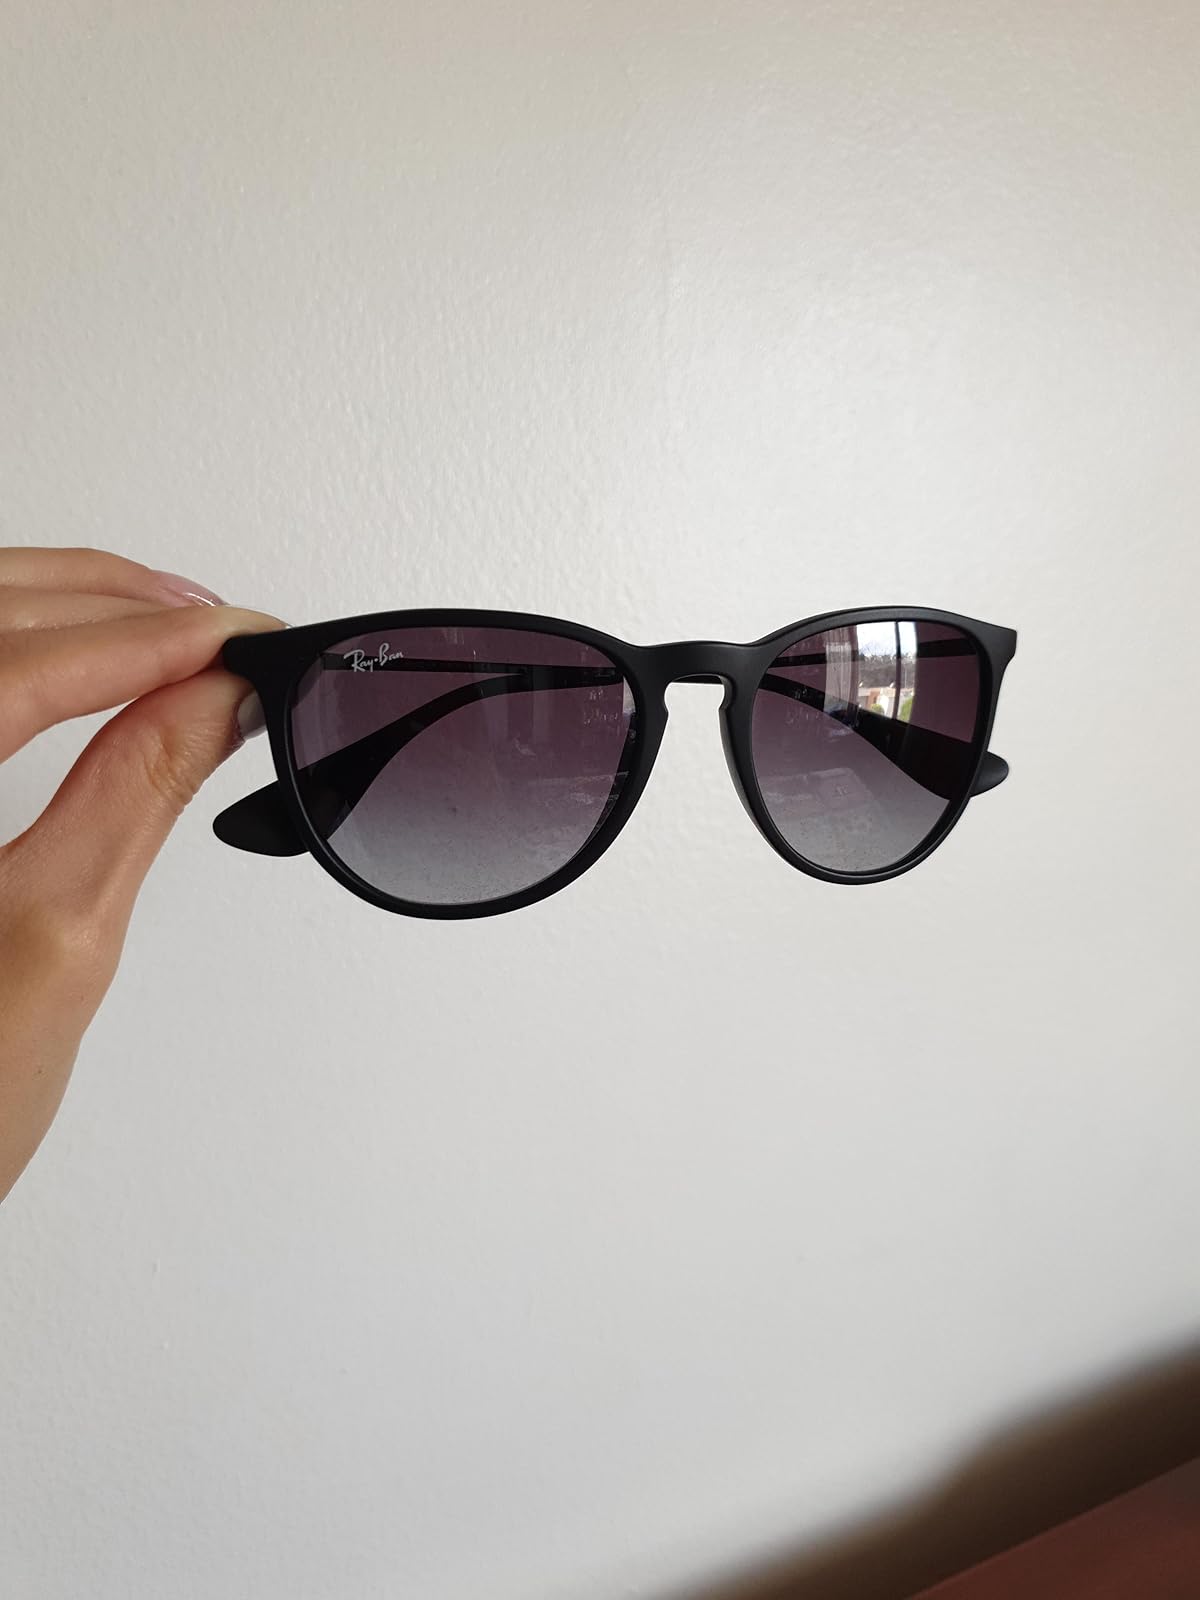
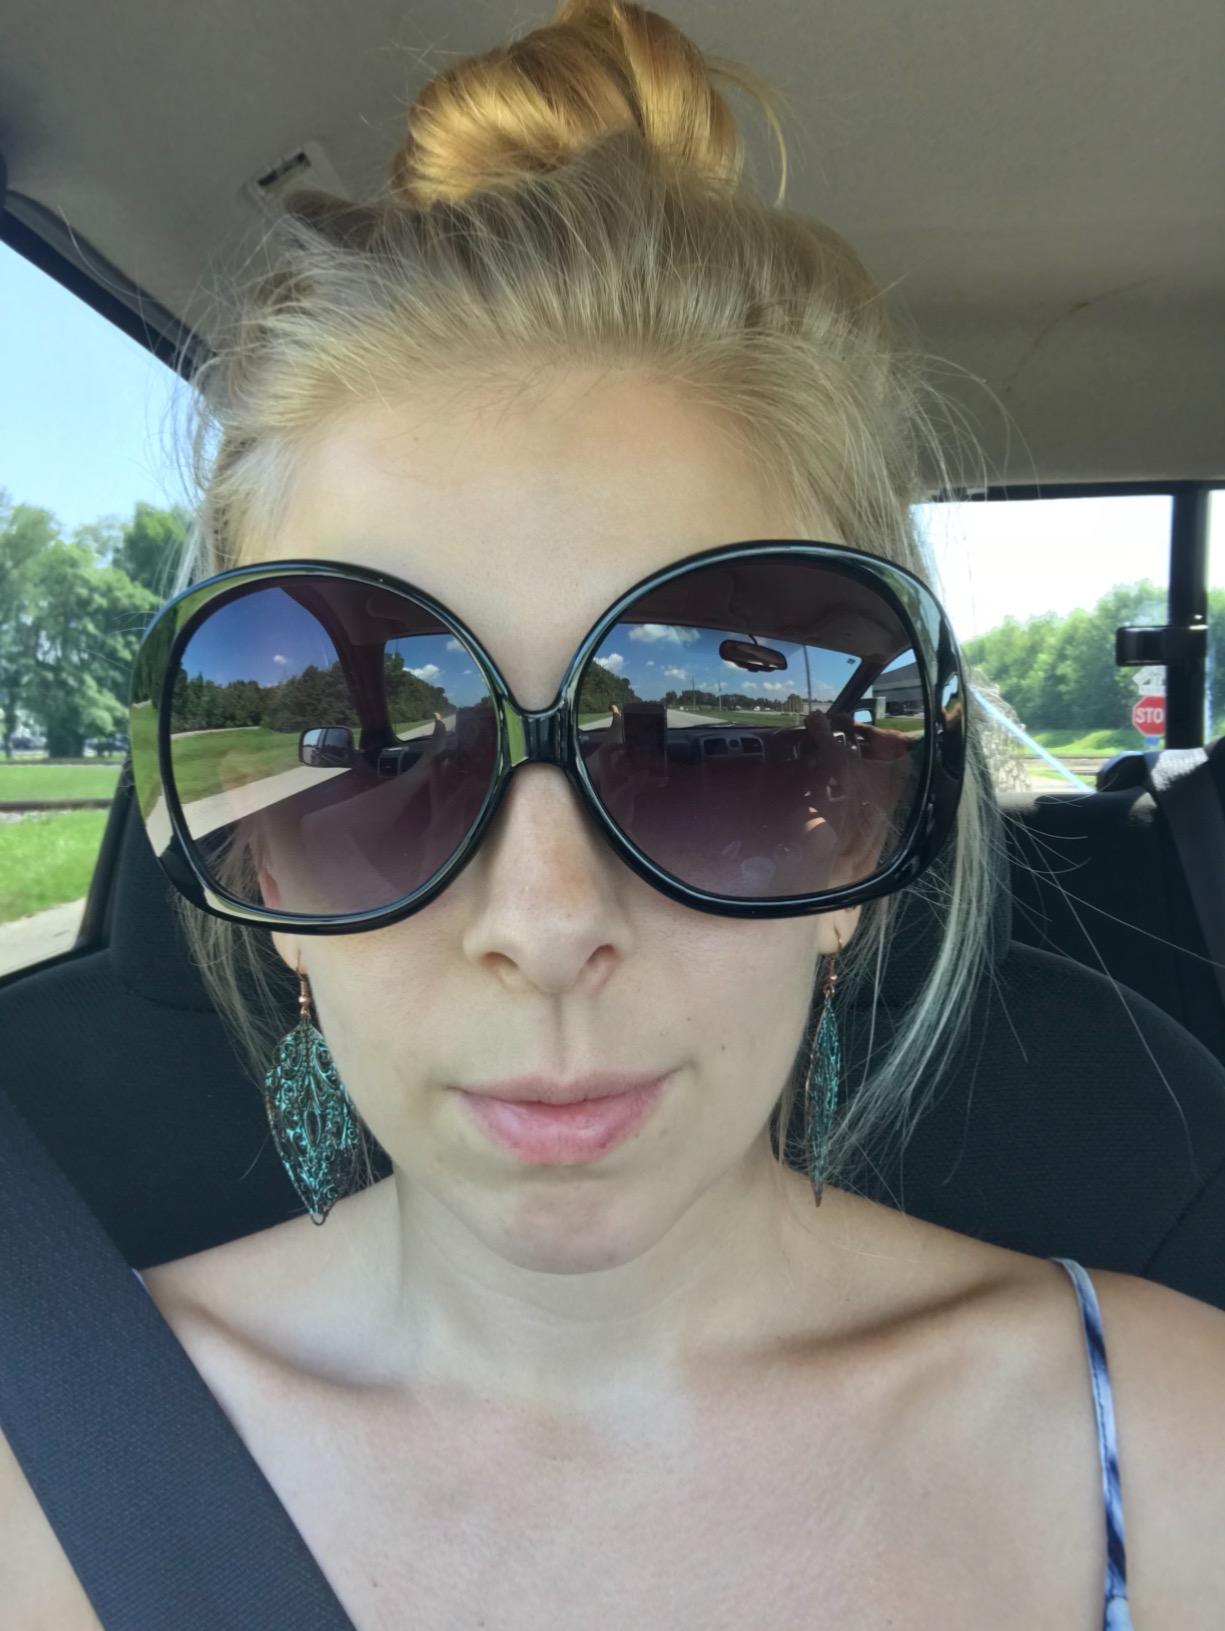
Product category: accessories_sunglasses
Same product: no